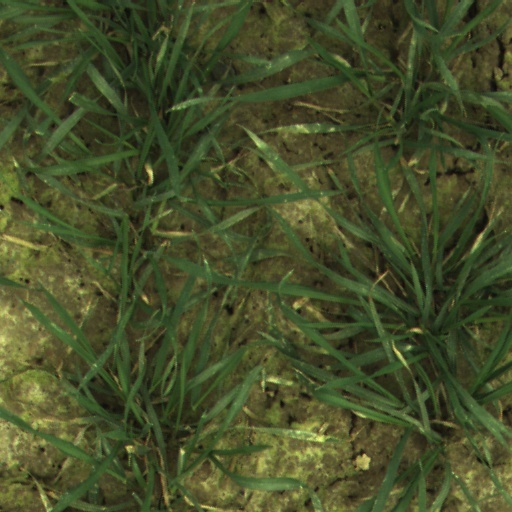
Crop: wheat